St. Lawrence (restaurant)

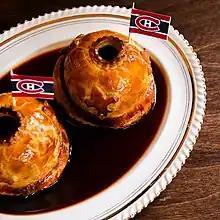
Tourtière with Montreal Canadiens flag

St. Lawrence makes use of sauces ranging from cream and butter-based sauces to lighter gravies like "au jus". Since most dishes are paired with their own particular sauce, the restaurant can have as many as ten different sauces cooking each night. The grilled pork chop, for example, is dressed with "sauce charcutière" ("butcher's sauce"), and the ling cod with a saffron sauce.